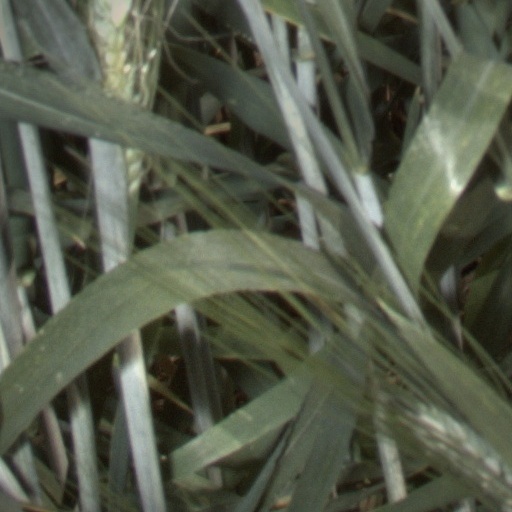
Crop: wheat